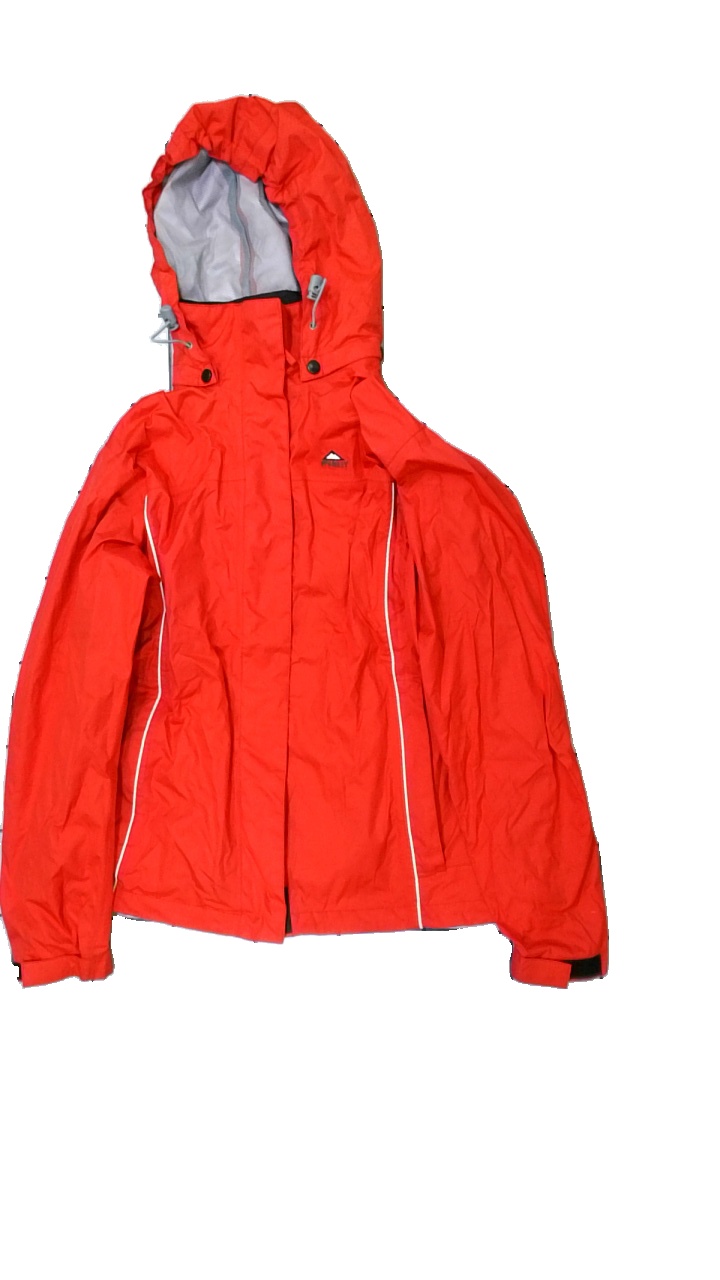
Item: Jacket (Ladies)
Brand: Mckinley (intersport)
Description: jacka
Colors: Red, White, Black, Grey
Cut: Turtle neck
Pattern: Logo print
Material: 100% polyester
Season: All
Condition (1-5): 3
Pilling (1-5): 5
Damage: liten fläck
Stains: Minor
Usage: Reuse
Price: <50